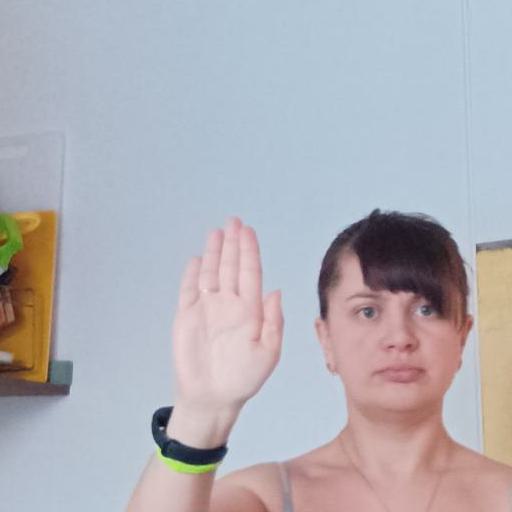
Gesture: stop